Palazzo Colonna (Marino)

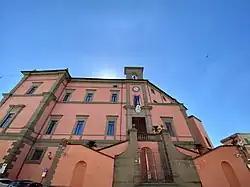
The facade toward Piazza della Repubblica (July 2020).

Palazzo Colonna is a historic building in the center of Marino, in the Roman Castles area of the Metropolitan City of Rome, Italy. Currently, it houses the municipal headquarters of the municipality of Marino.